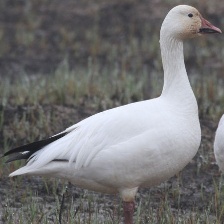
Species: SNOW GOOSE
Scientific name: ANSER CAERULESCENS
ImageNet parent category: goose